Roosevelt Hotel (Manhattan)

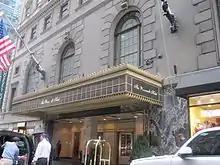
Marquee and entranceway

The Roosevelt Hotel was designed by the architectural firm of George B. Post & Son for its original operator, the United Hotels Company. The hotel building is 19 stories high, and there are also three basement levels. Some contemporary sources describe the hotel as being 22 stories high, although this figure includes mezzanines and the ground story. According to plans published by "Architecture and Building" magazine, the hotel building is tall.